Clan Grant

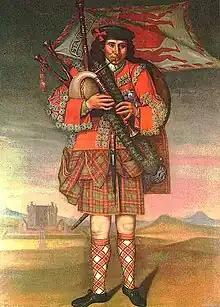
Clan Grant piper, 1714

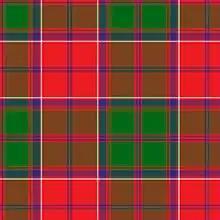
Clan Grant tartan.

The Chiefs of Clan Grant descended from Normans who arrived in Scotland during the medieval period, bearing the French name "le Grand" ('the tall', 'large'). The first Grants to appear in Scotland are recorded in the 13th century when they acquired the lands of Stratherrick. Sir Laurence le Grant, son of Gregory le Grant, was Sheriff of Inverness.